William II of Dampierre

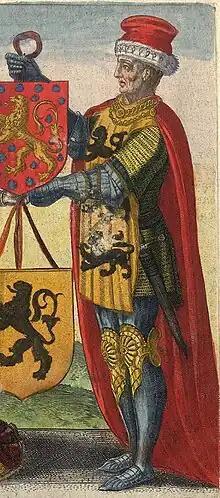

William II (1196 – 3 September 1231) was the lord of Dampierre from 1216 until his death. He was the son of Guy II, constable of Champagne, and Mathilde of Bourbon.